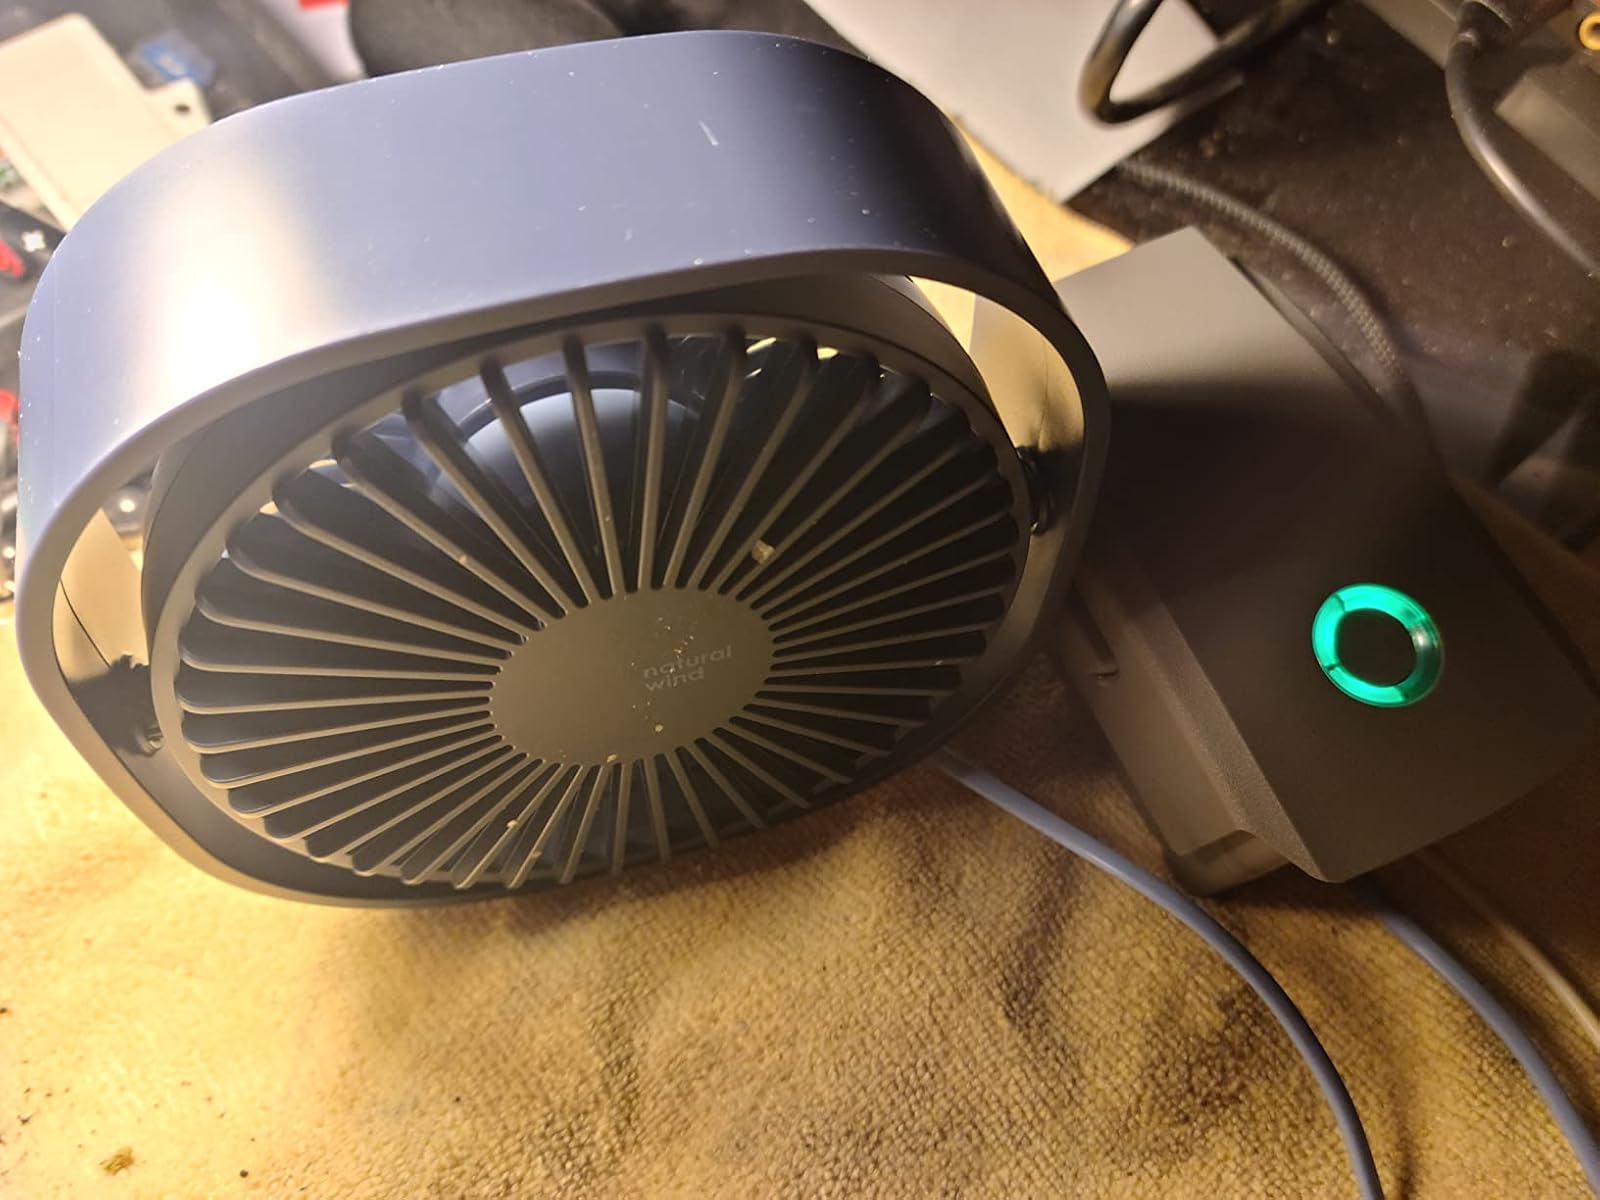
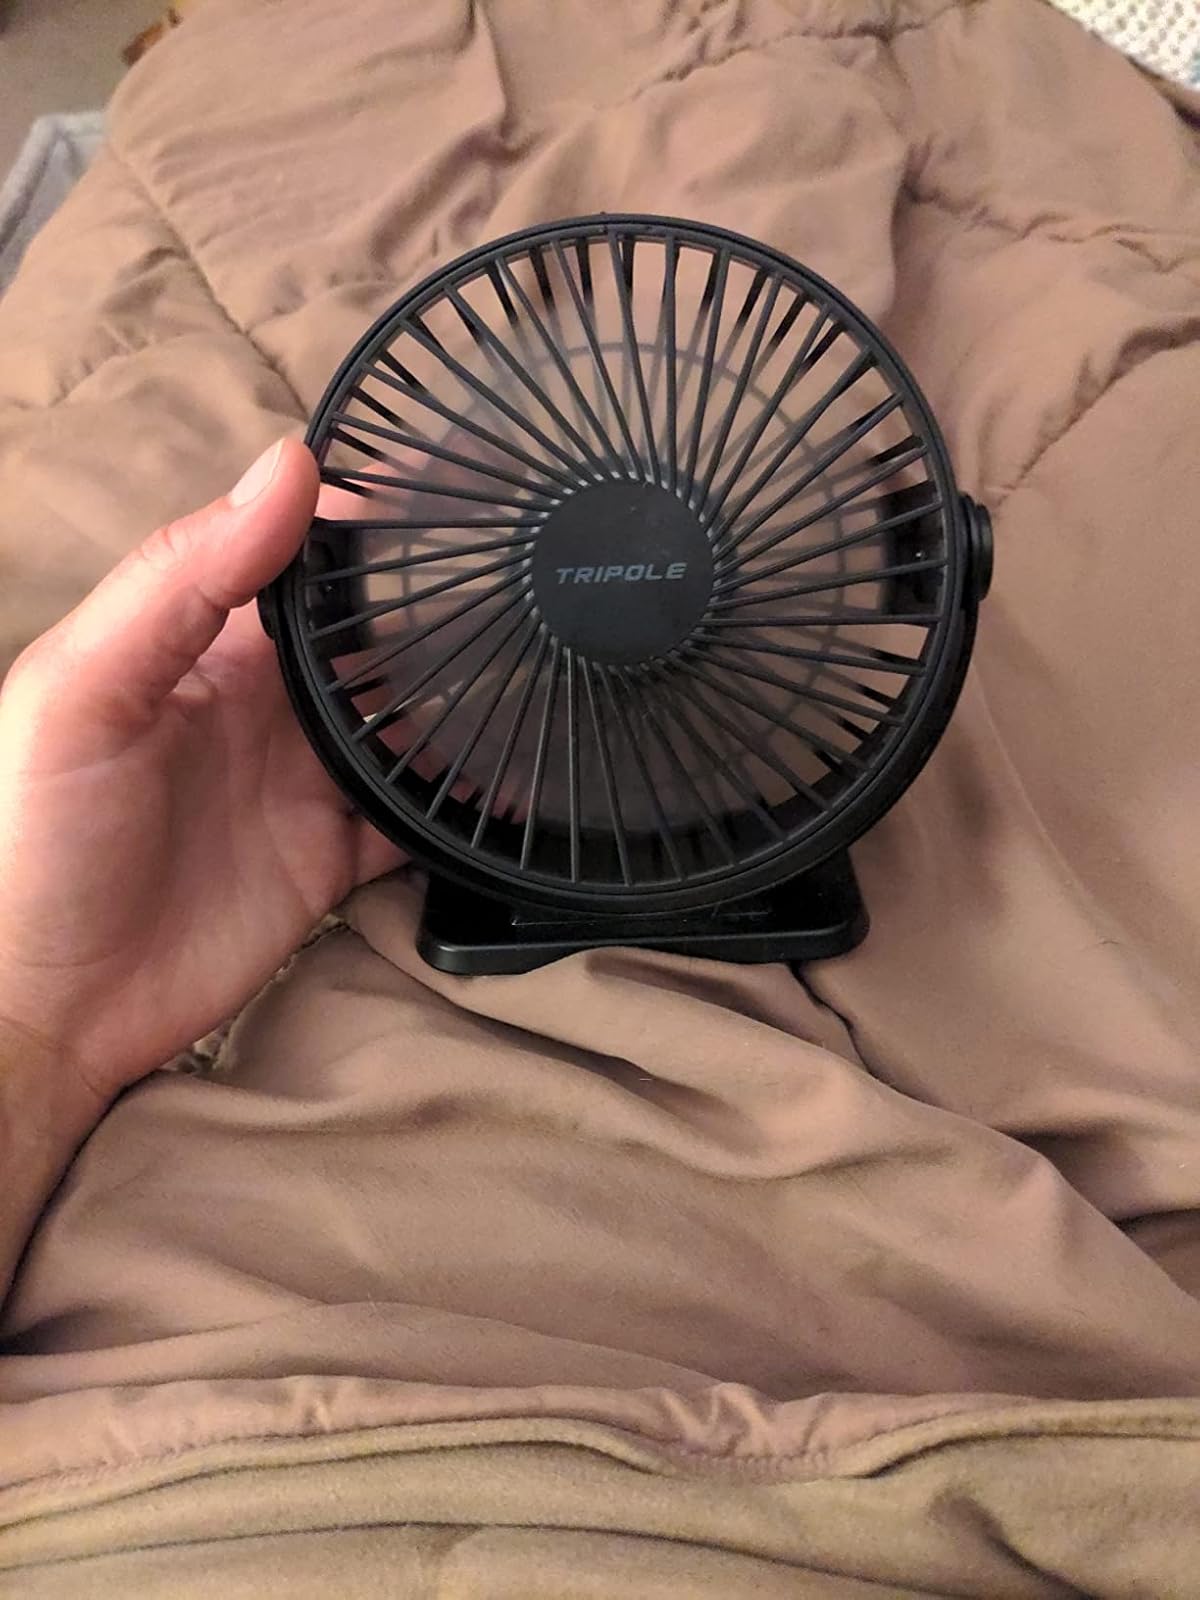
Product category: fan
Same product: no